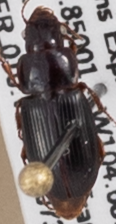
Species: Harpalus desertus
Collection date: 2019-07-31
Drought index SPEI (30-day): -0.952
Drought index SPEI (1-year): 0.63
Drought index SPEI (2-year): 0.47